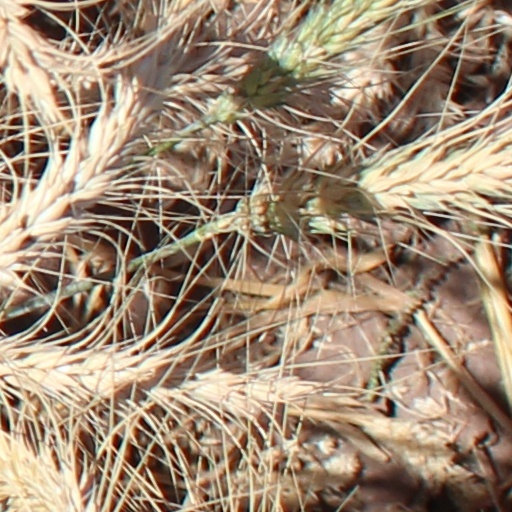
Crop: wheat